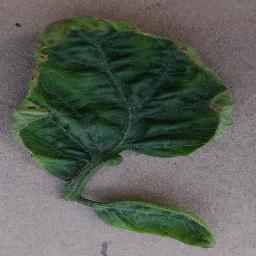
Label: Tomato___Tomato_Yellow_Leaf_Curl_Virus